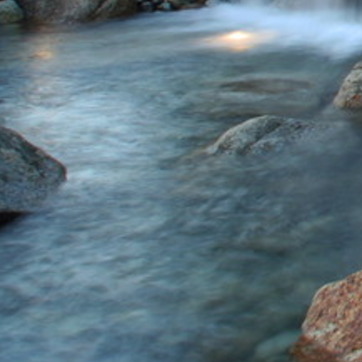
Material: water